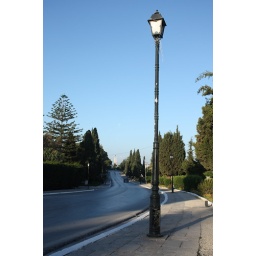
Just outside the house I live in and the street I take to get to the tram.